Colonial India

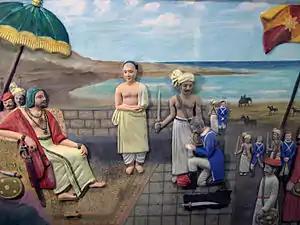
Eustachius De Lannoy of the Dutch East India Company surrenders to Maharaja Marthanda Varma of the Kingdom of Travancore after the Battle of Colachel (Depiction at Padmanabhapuram Palace).

The Dutch East India Company established trading posts along different parts of the Indian coast. For some time, they controlled the Malabar southwest coast (Pallipuram, Cochin, Cochin de Baixo/Santa Cruz, Quilon (Coylan), Cannanore, Kundapura, Kayamkulam, Ponnani) and the Coromandel southeastern coast (Golkonda, Bhimunipatnam, Pulicat, Parangippettai, Negapatnam) and Surat (1616–1795). They conquered Ceylon from the Portuguese. The Dutch also established trading stations in Travancore and coastal Tamil Nadu as well as at Rajshahi in present-day Bangladesh, Hugli-Chinsura, and Murshidabad in present-day West Bengal, Balasore (Baleshwar or Bellasoor) in Odisha, and Ava, Arakan, and Syriam in present-day Myanmar (Burma). However, their expansion into India was halted, after their defeat in the Battle of Colachel to the Kingdom of Travancore, during the Travancore-Dutch War. The Dutch never recovered from the defeat and no longer posed a large colonial threat to India.